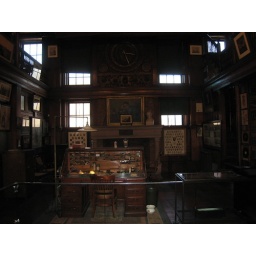
Thomas Edison's desk in library